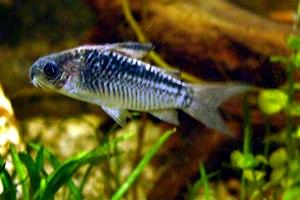
Le Corydoras élégant est une espèce de poissons d'eau douce de la famille des Callichthyidae originaire d'Amérique du Sud.